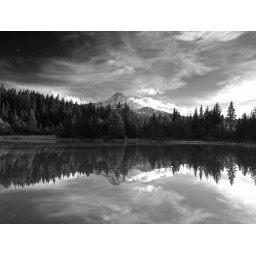
There were some nice clouds passing the mountain on this late summer day, near Laurance Lake.